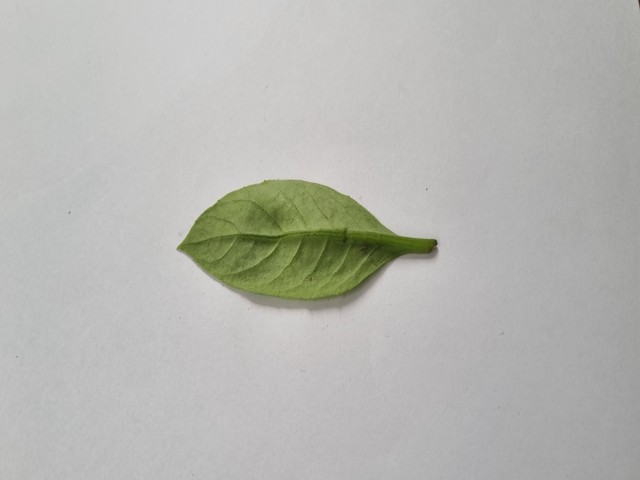
Plant: gainura